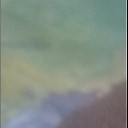
Label: Leaf_rust